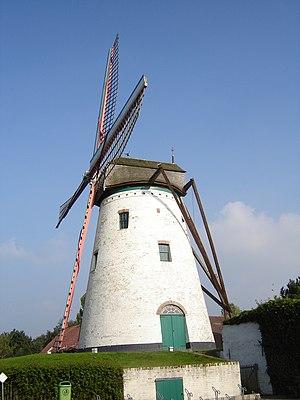
Cette page regroupe l'ensemble des monuments classés de la ville belge d'Oudenburg.